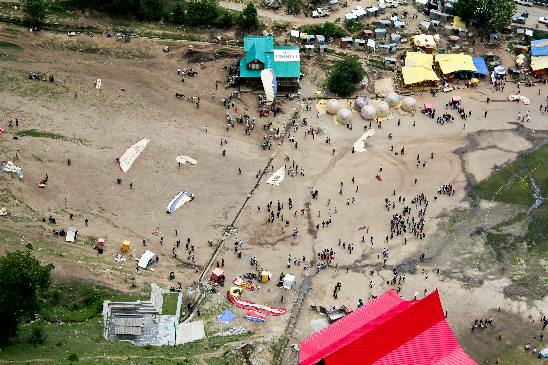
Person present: Yes